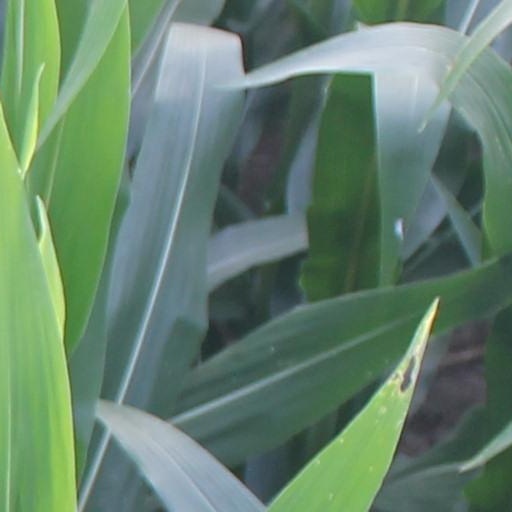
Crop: maize; corn